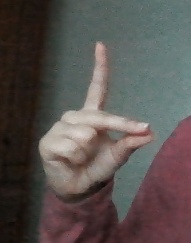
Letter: ta